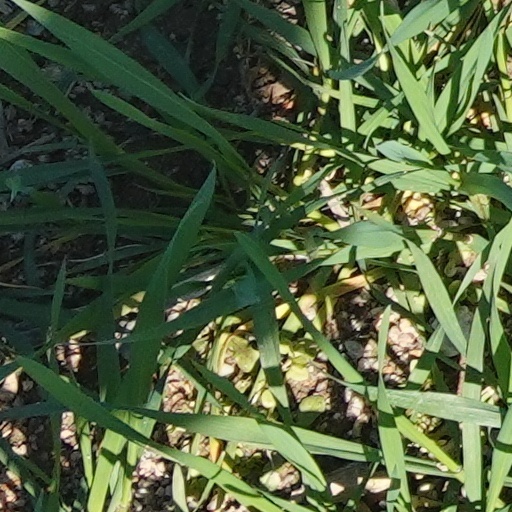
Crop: wheat